Troia Cathedral

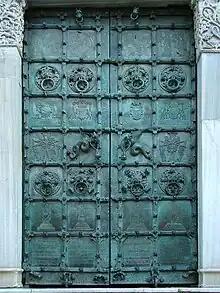
The bronze doors of the main portal, completed 1119

The famous doors of the main portal were made by one of the most celebrated bronze-casters of the 12th century, Oderisio of Benevento; according to the inscription, they were finished in 1119. They contain 28 panels in niello work. The door knockers in the mouths of lions and the small figures of winged dragons, representing fear and desire are the originals, little masterpieces of medieval sculpture. Many of the panels were replaced during the 16th and 17th centuries, but the four along the top row are still the originals. They depict, from left to right: the artist, Oderisio; Christ in Judgment; Count Berard of Sangro; and Bishop William II. The inscription on the four panels below reads as follows: